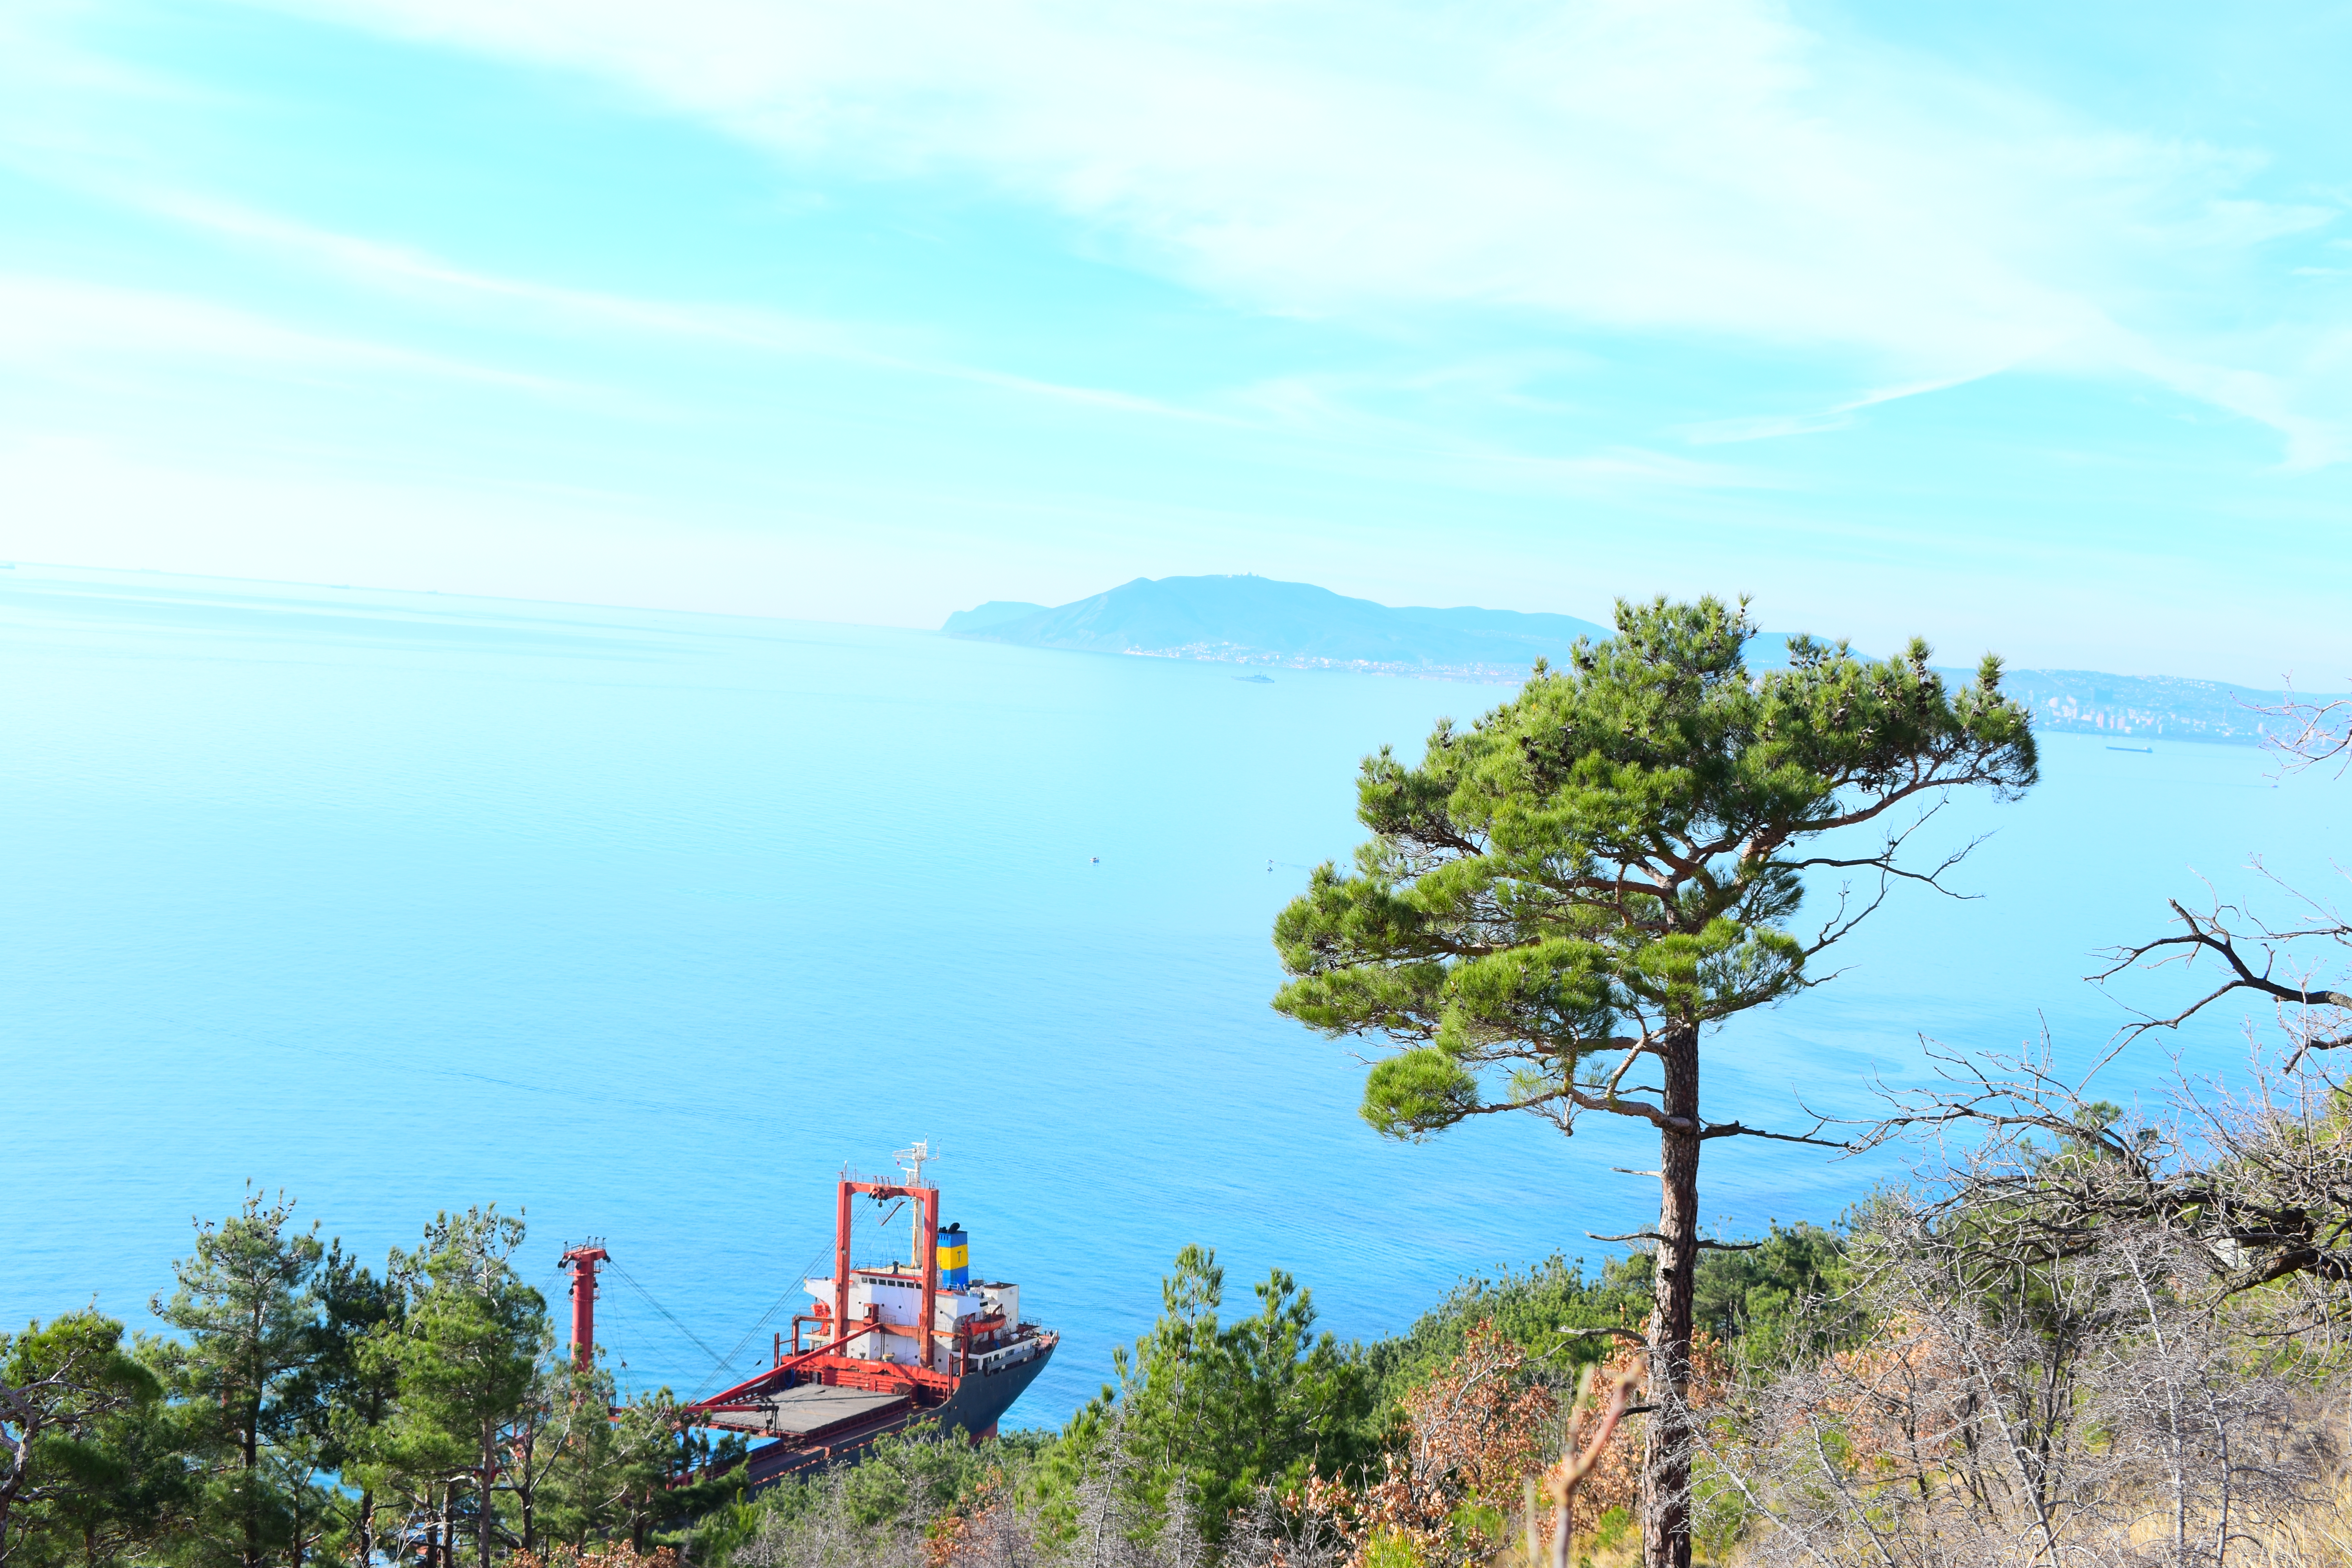
natural, sky, cloud, water, azure, natural landscape, vegetation, coastal and oceanic landforms, tree, landscape, horizon, travel, mountain, lake, leisure, hill, hill station, forest, wilderness, tropics, coast, headland, wood, ocean, reservoir, city, bay, tourism, island, sea, road, valdivian temperate rain forest, cumulus, cape, mountain range, sound, promontory, inlet, vacation